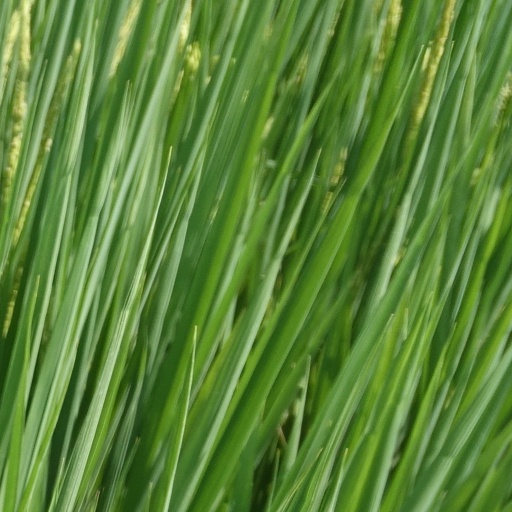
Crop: rice